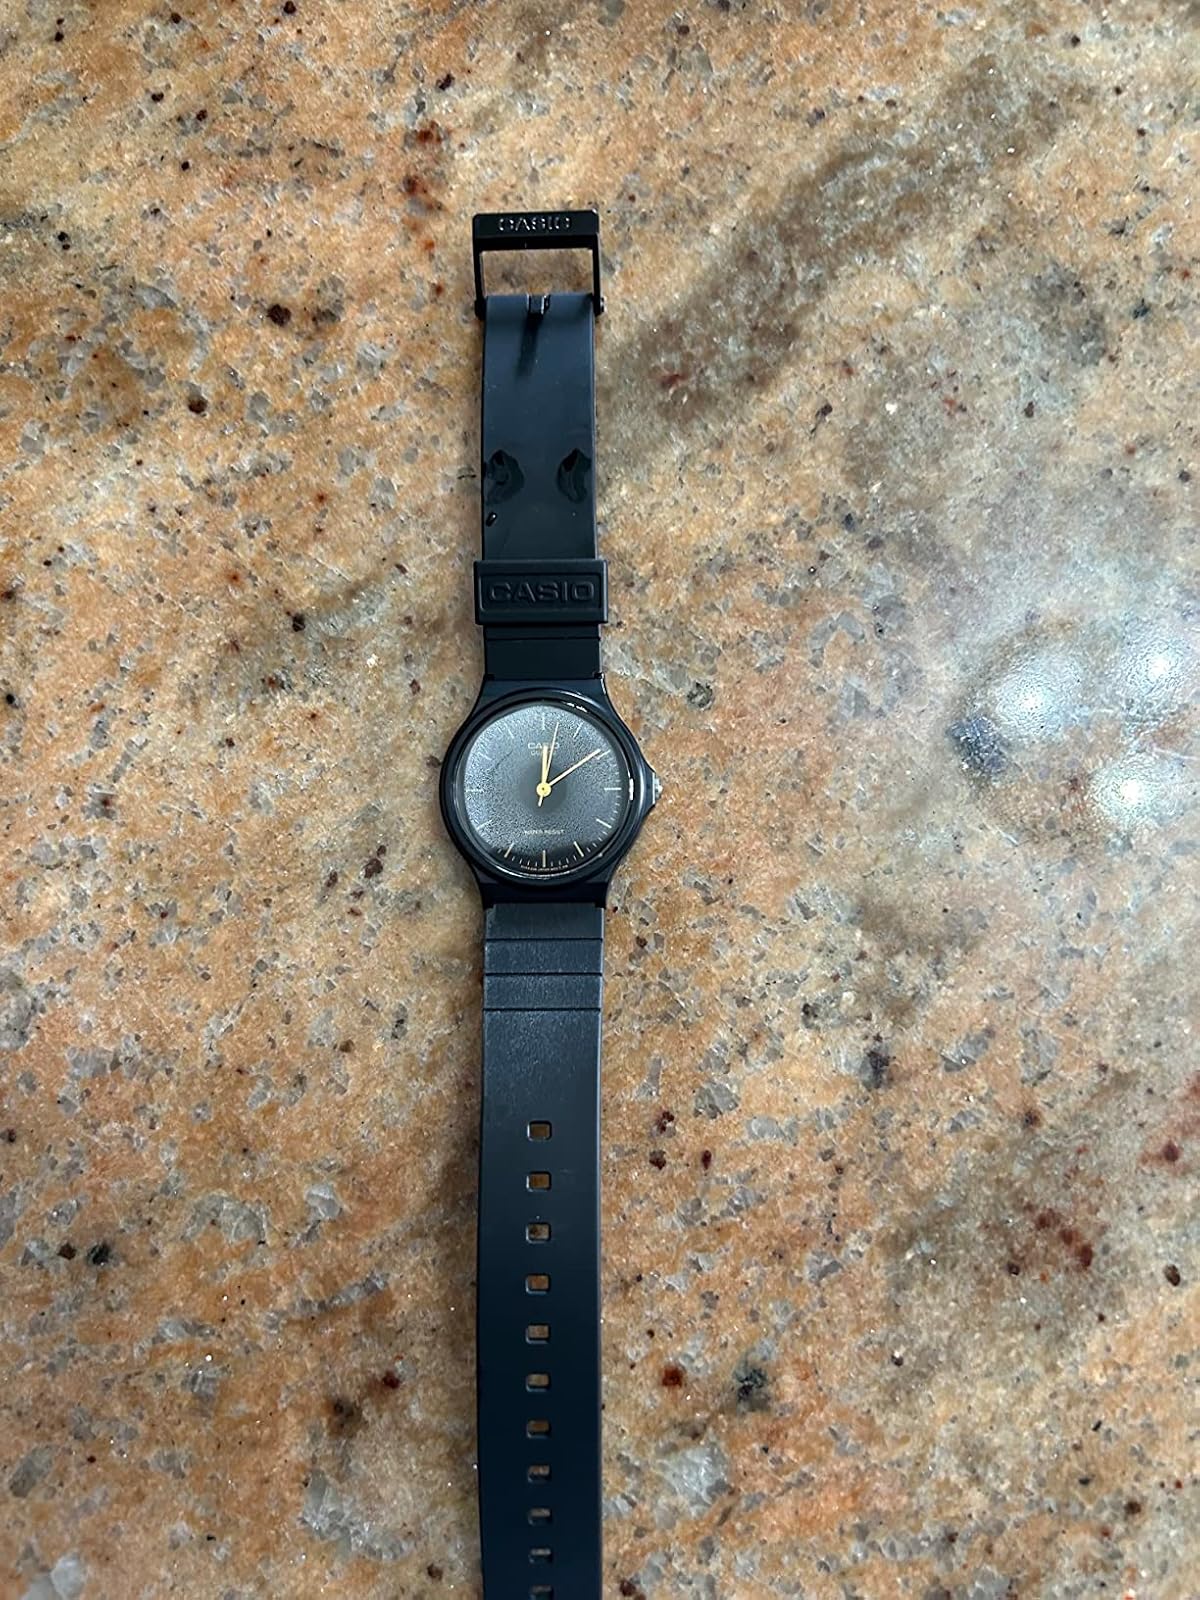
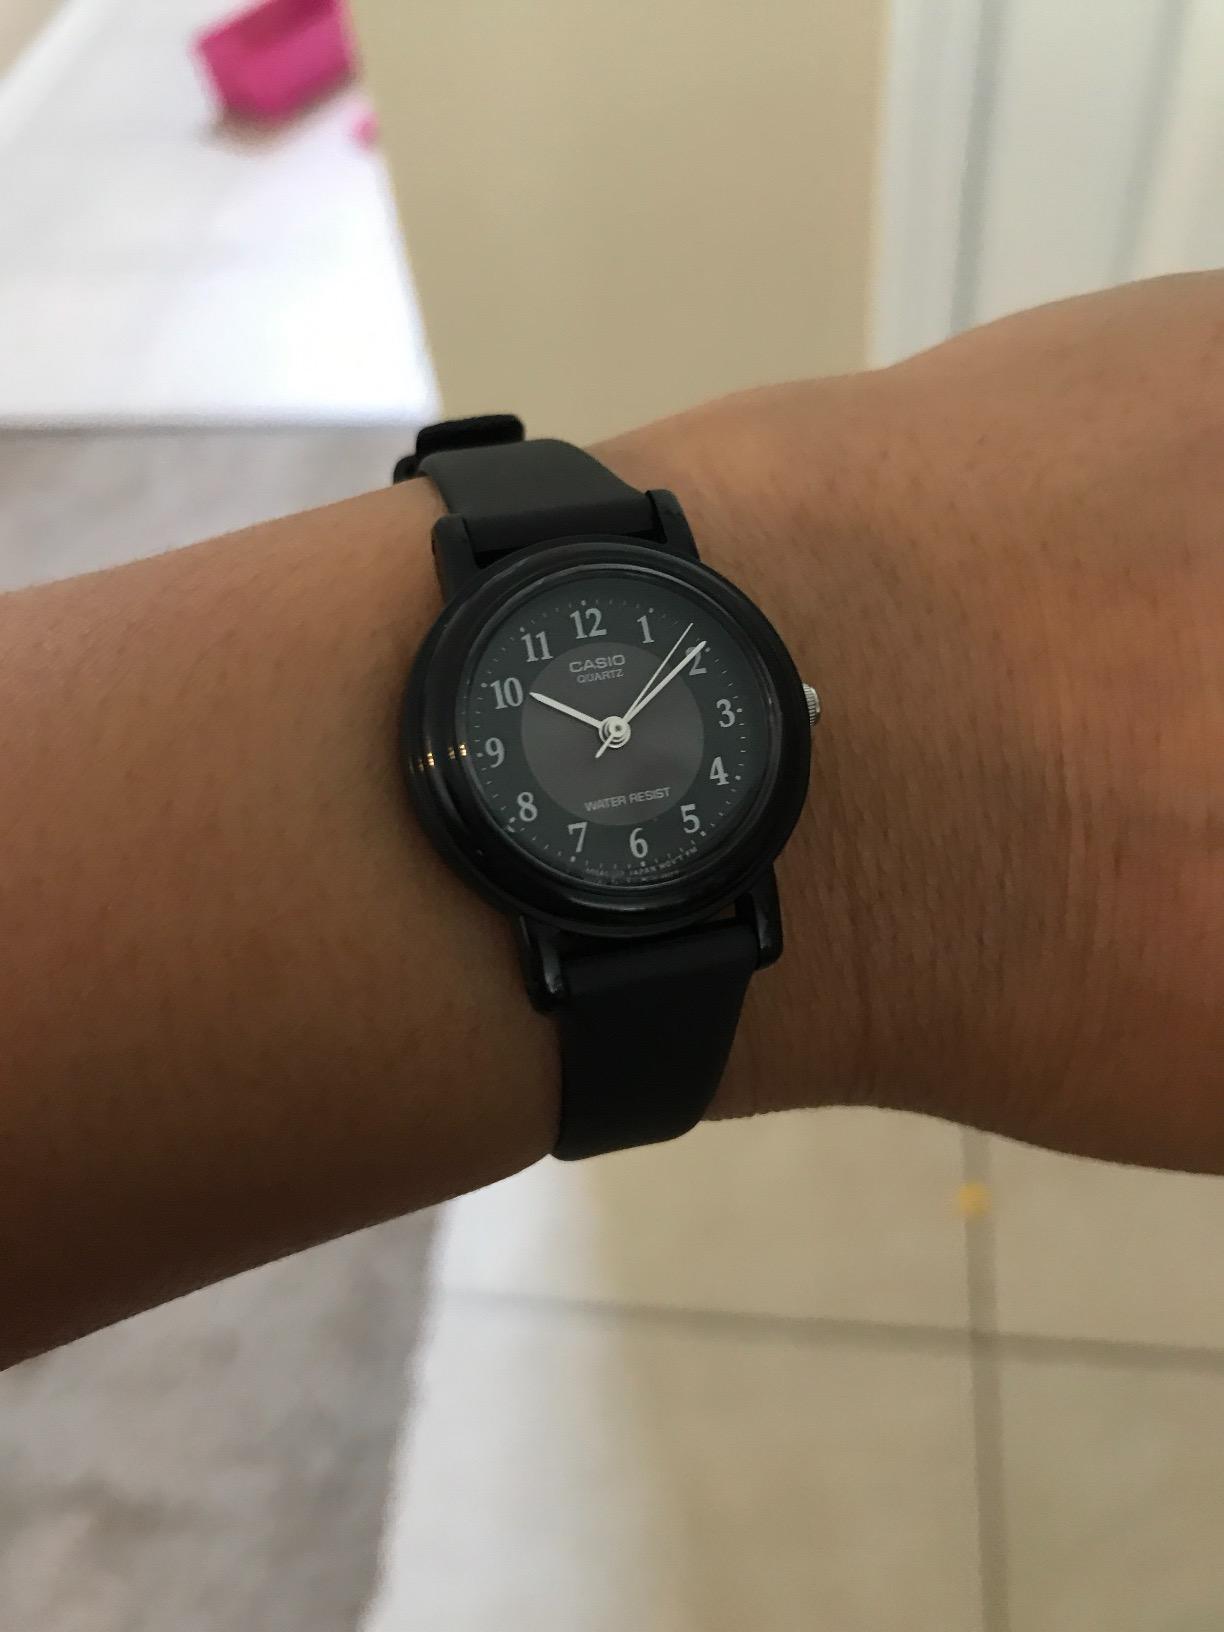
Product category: accessories_watch
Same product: no